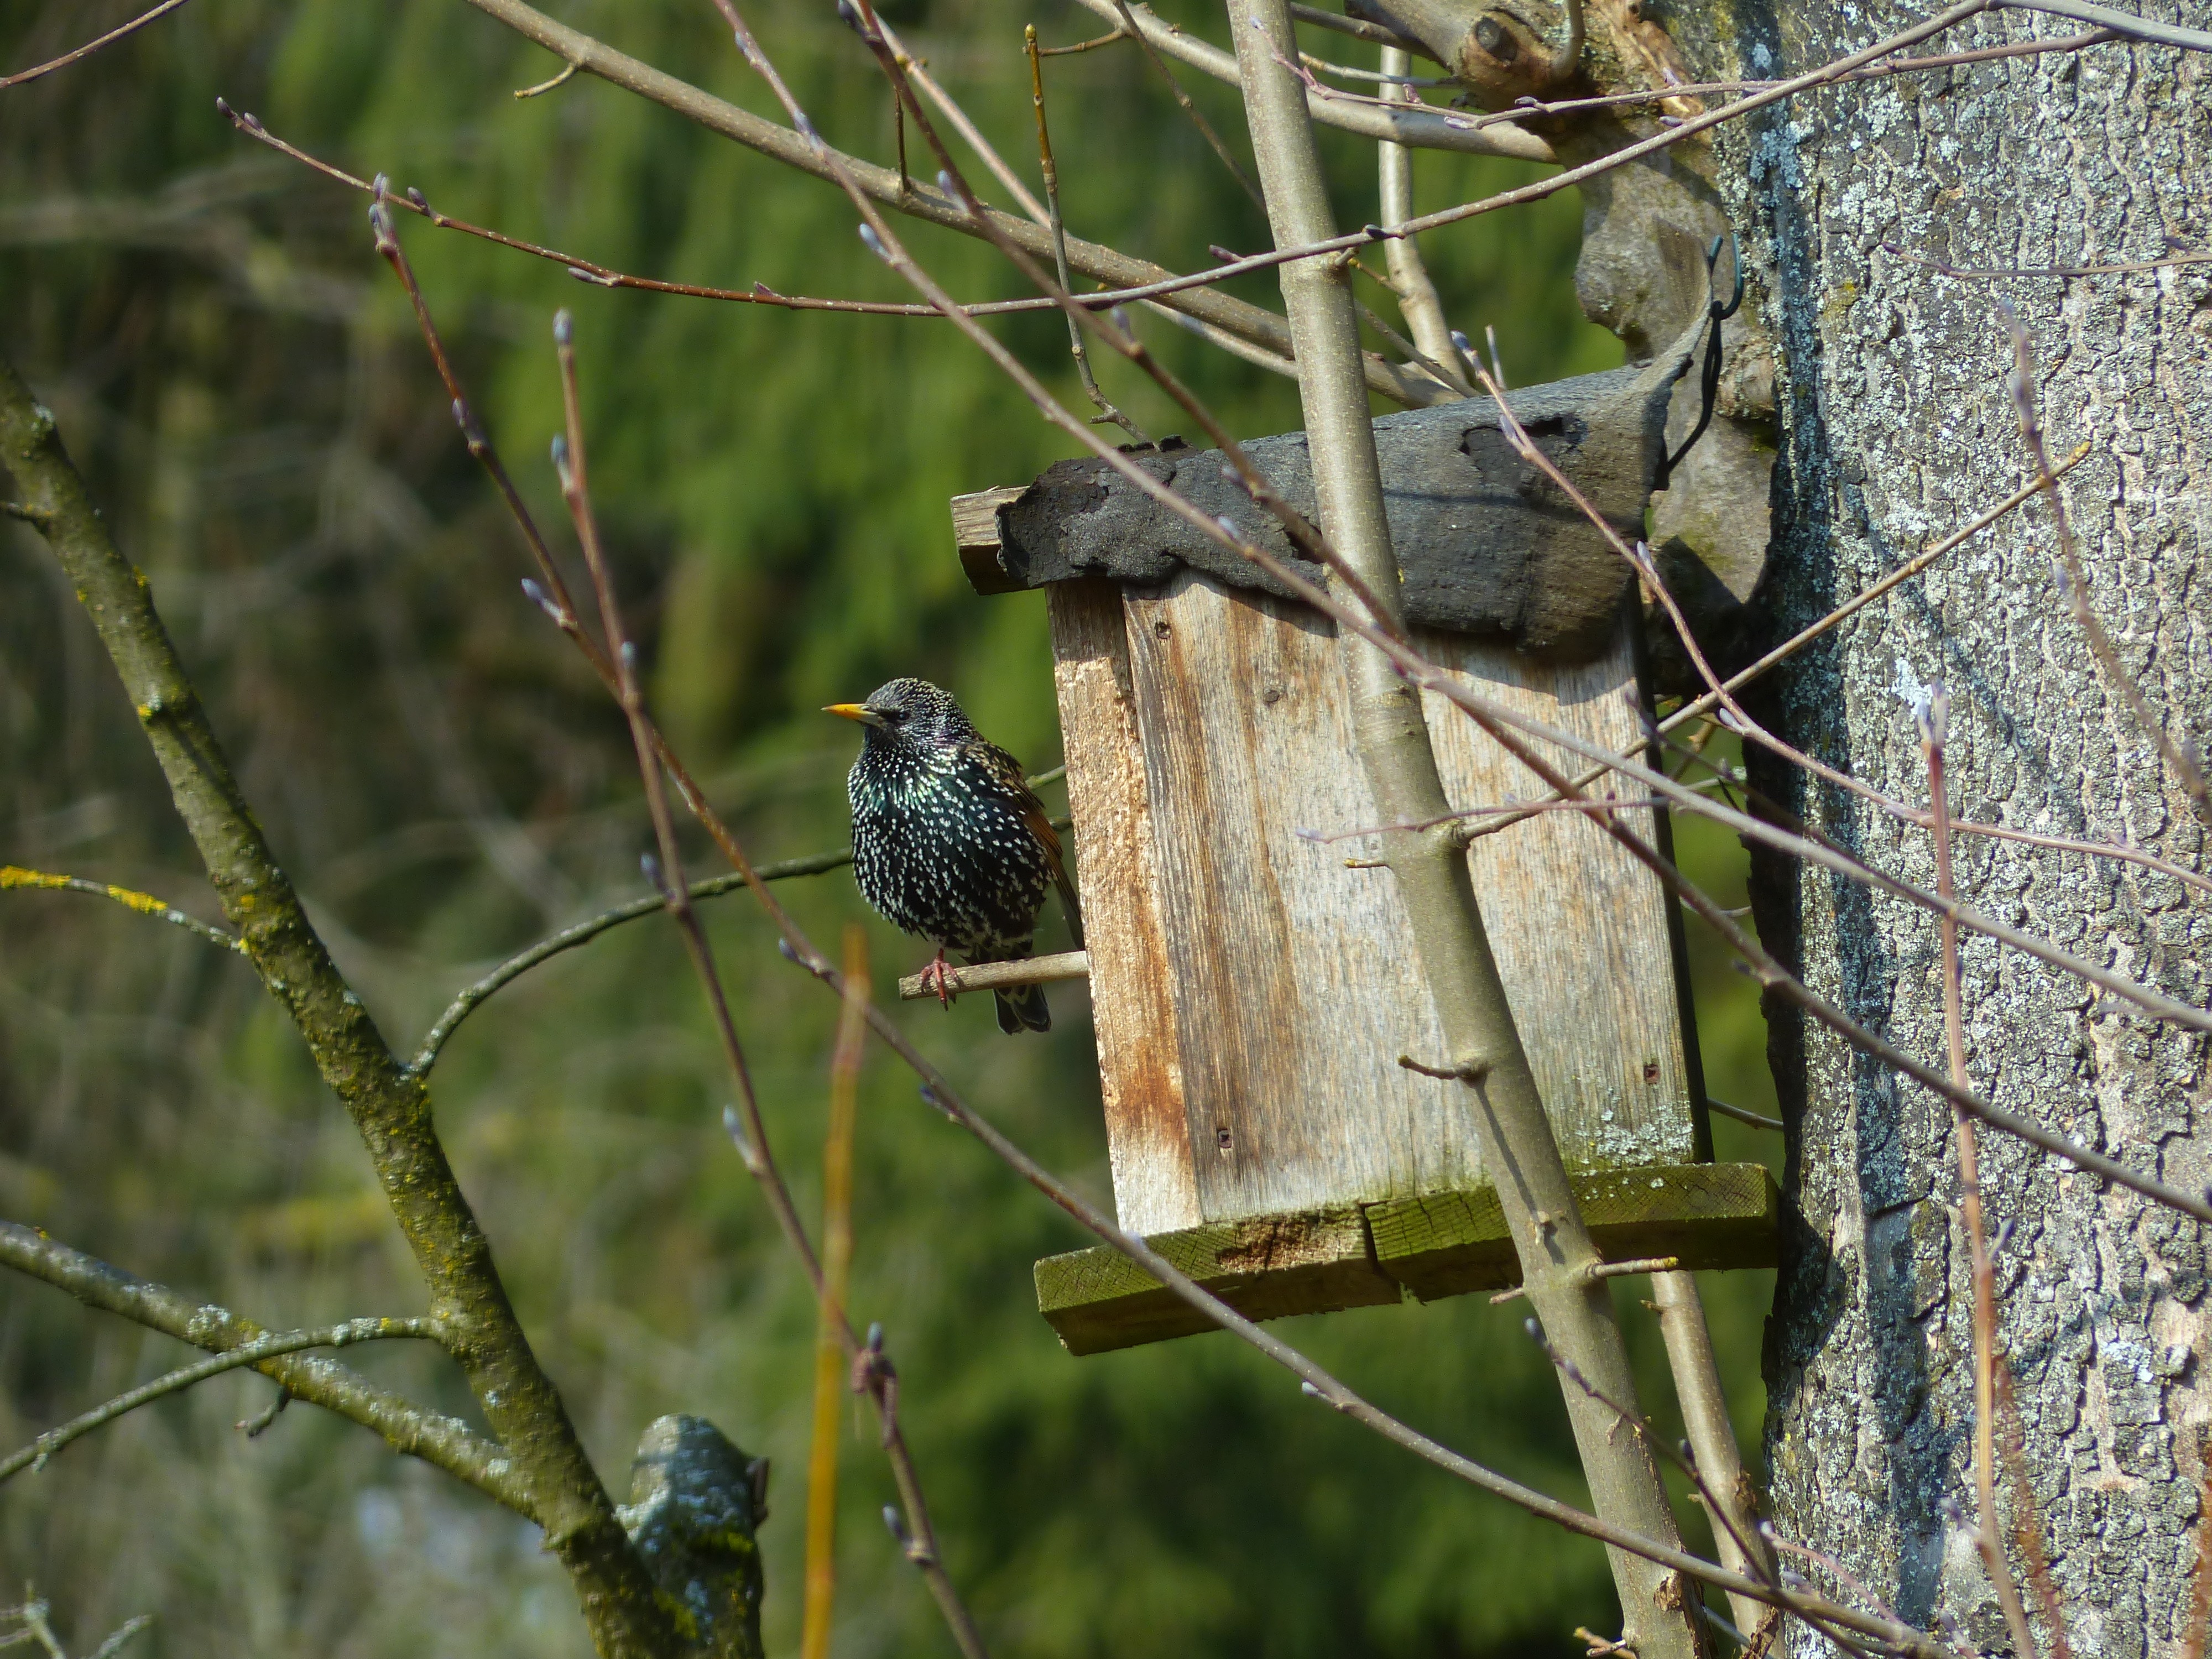
tree, nature, branch, bird, star, animal, wildlife, black, feather, fauna, songbird, spotted, bird nest, bill, nest, bluebird, sturnidae, stare, wren, passeri, nesting box, sparrow bird, old world flycatcher, perching bird, sturnus, sturnus vulgaris, sturninae